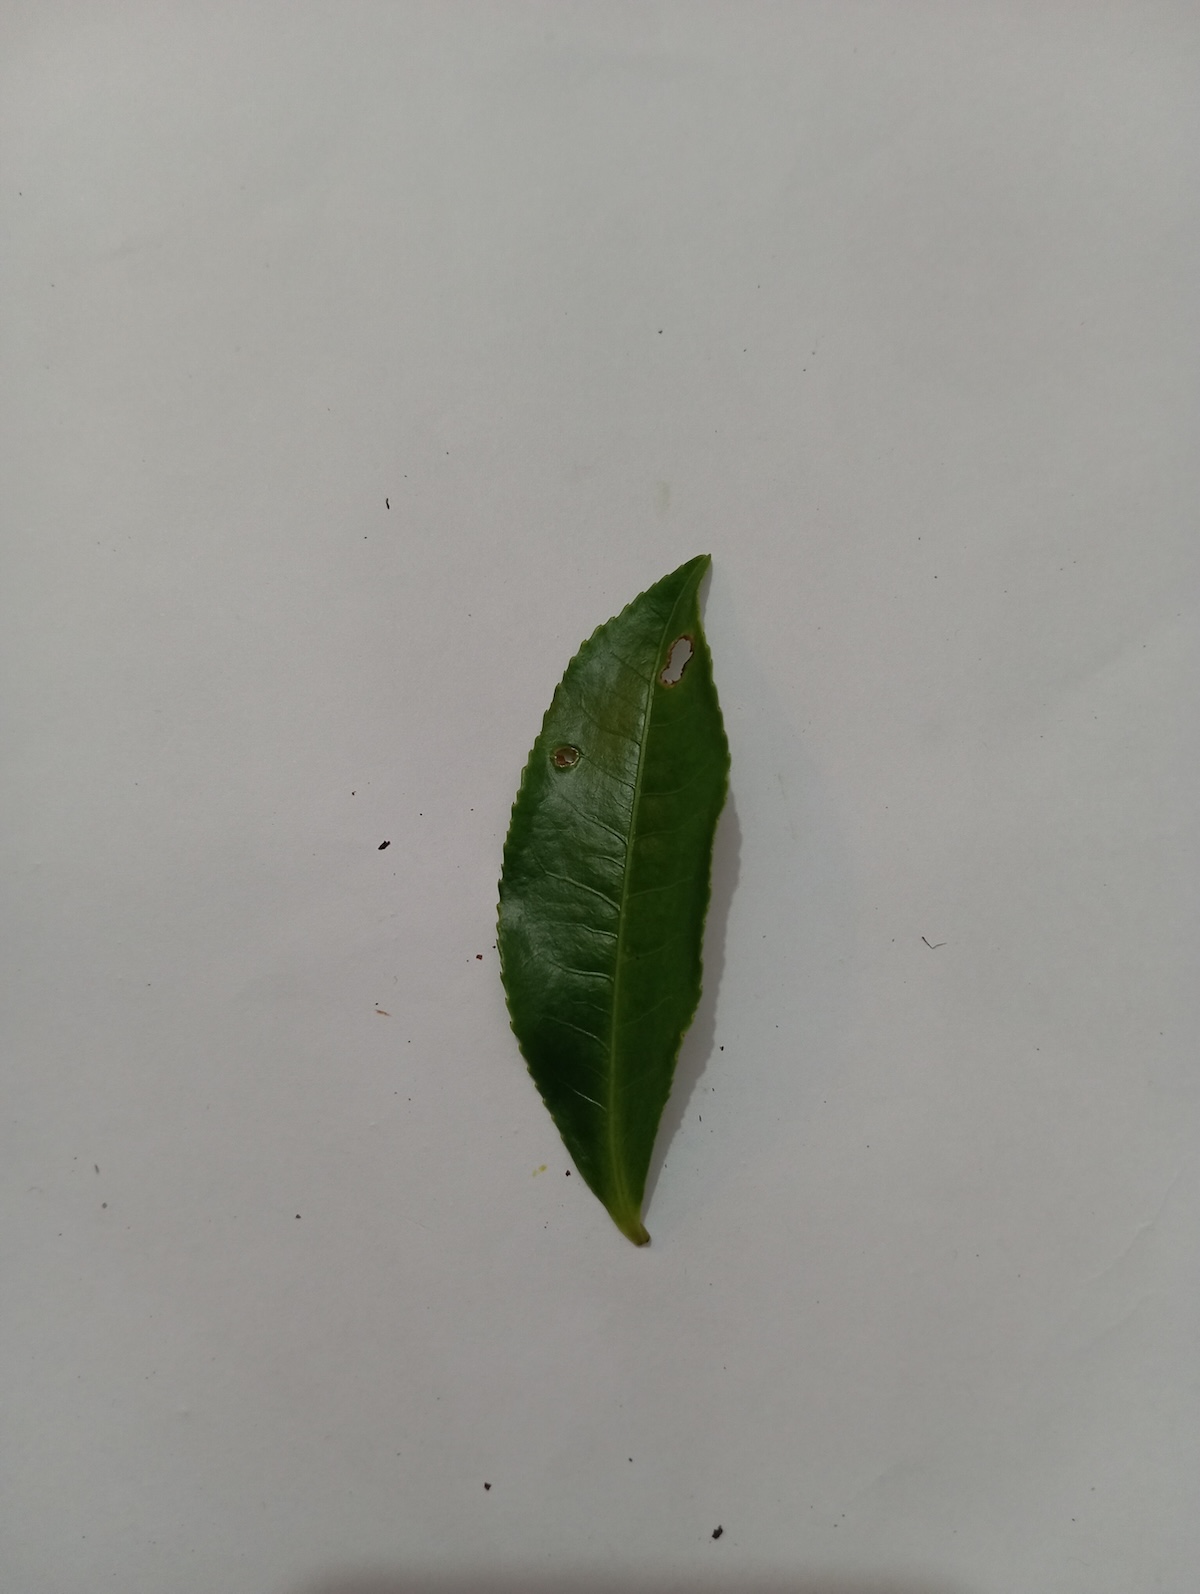
Label: Green mirid bug